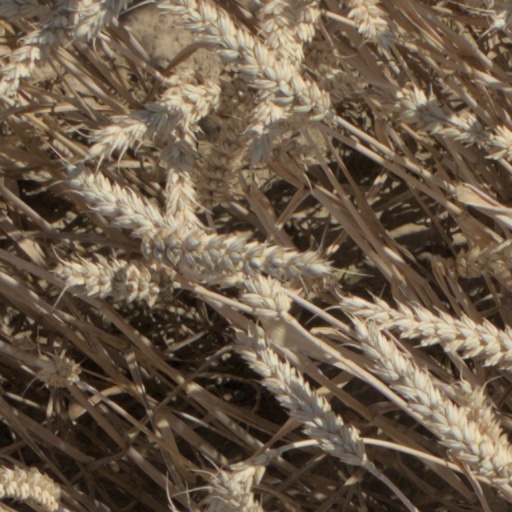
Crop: wheat